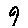
Label: 9